Baltic Germans

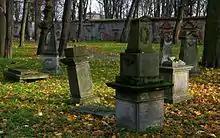
Some better preserved tombstones in Riga's Great Cemetery

The Baltic provinces remained autonomous and were self-governed by the local Baltic nobility. Until the imperial reforms of the 1880s, local government was in the hands of the landtag of each province, in which only members of the matriculated Baltic nobility held membership and cities were ruled by German burgomasters.